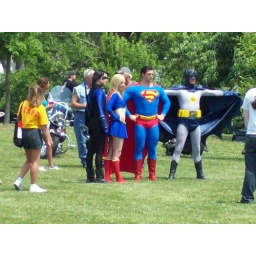
Members during the bike show across the river in Metropolis, IL - the Home of Superman